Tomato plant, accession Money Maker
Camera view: bottom (45 deg); turntable rotation: 330 degrees
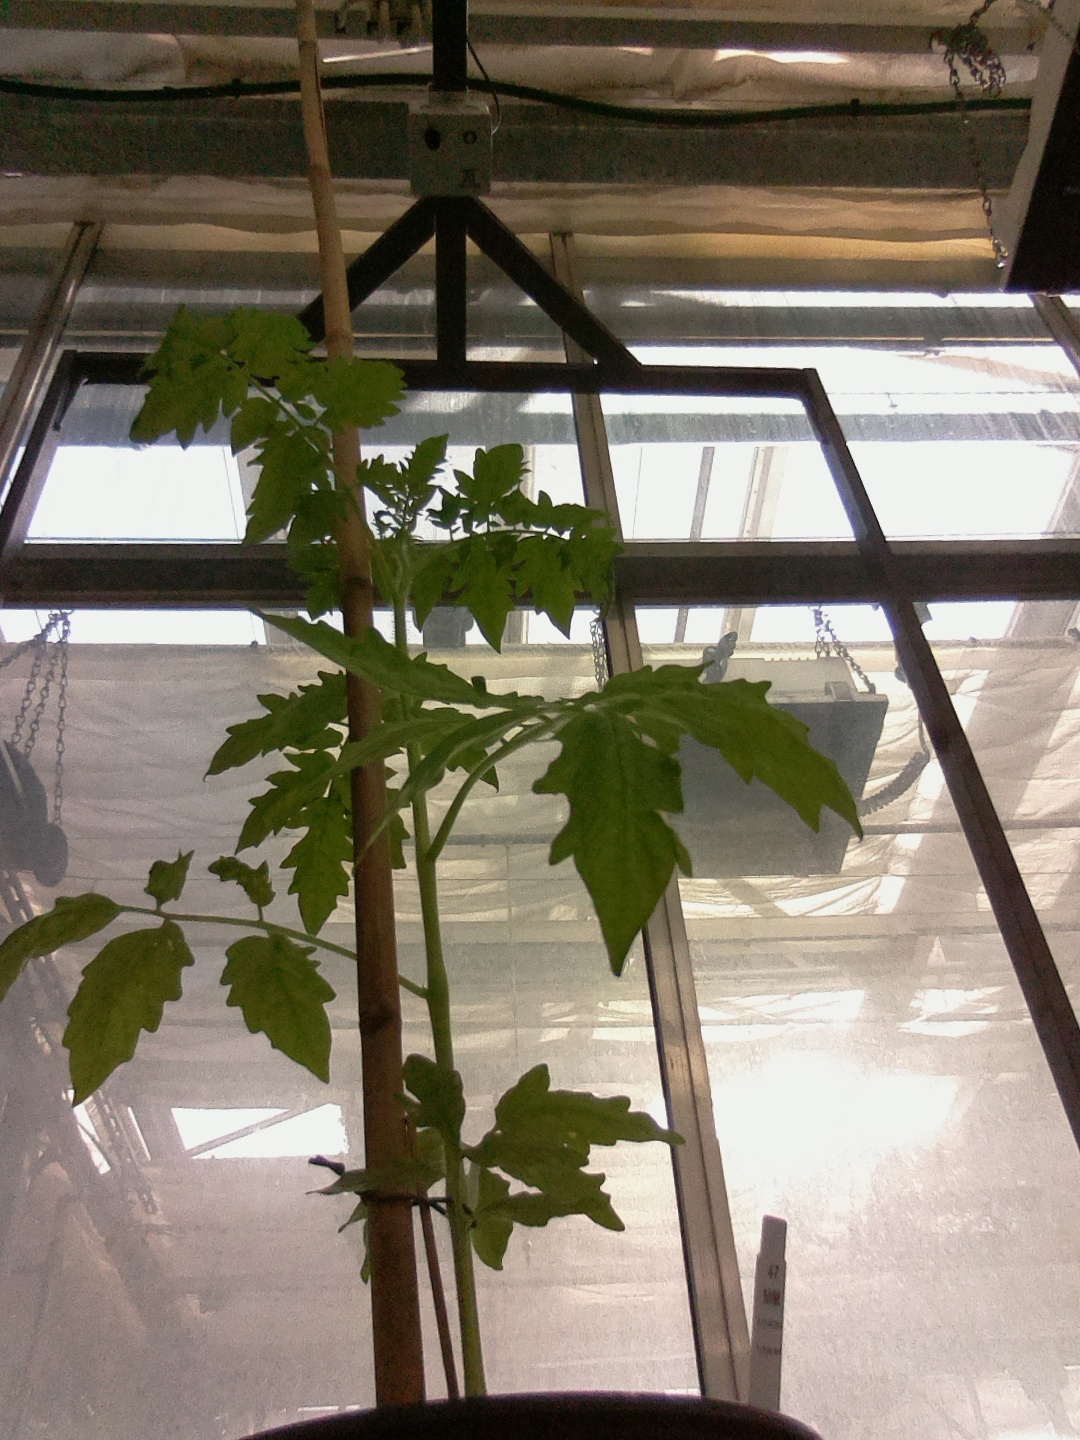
BBCH growth stage 14: 8 of true leaves visible